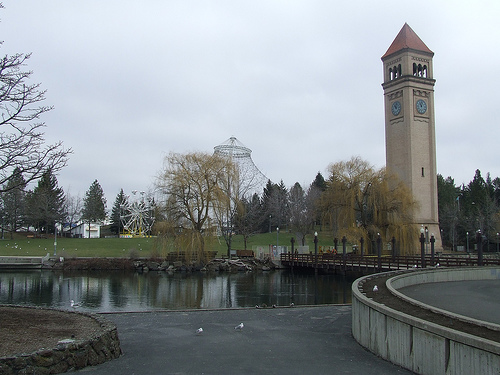
question: 時計はいくつ見えますか？
answer: 2つ

question: 時計はどこにありますか？
answer: 右の橋の奥にある建物の上部側面

question: 時計の枠はどんな形をしていますか？
answer: 円形

question: 時計の針は何色ですか？
answer: 黒色

question: 右の橋の奥にある建物はどんな形をしていますか？
answer: 縦長の四角柱

question: 右の橋の奥にある建物の屋根は何色ですか？
answer: 薄い赤色

question: 右の橋の奥にある建物の屋根はどんな形ですか？
answer: 三角錐

question: 天気はどうですか？
answer: 曇り